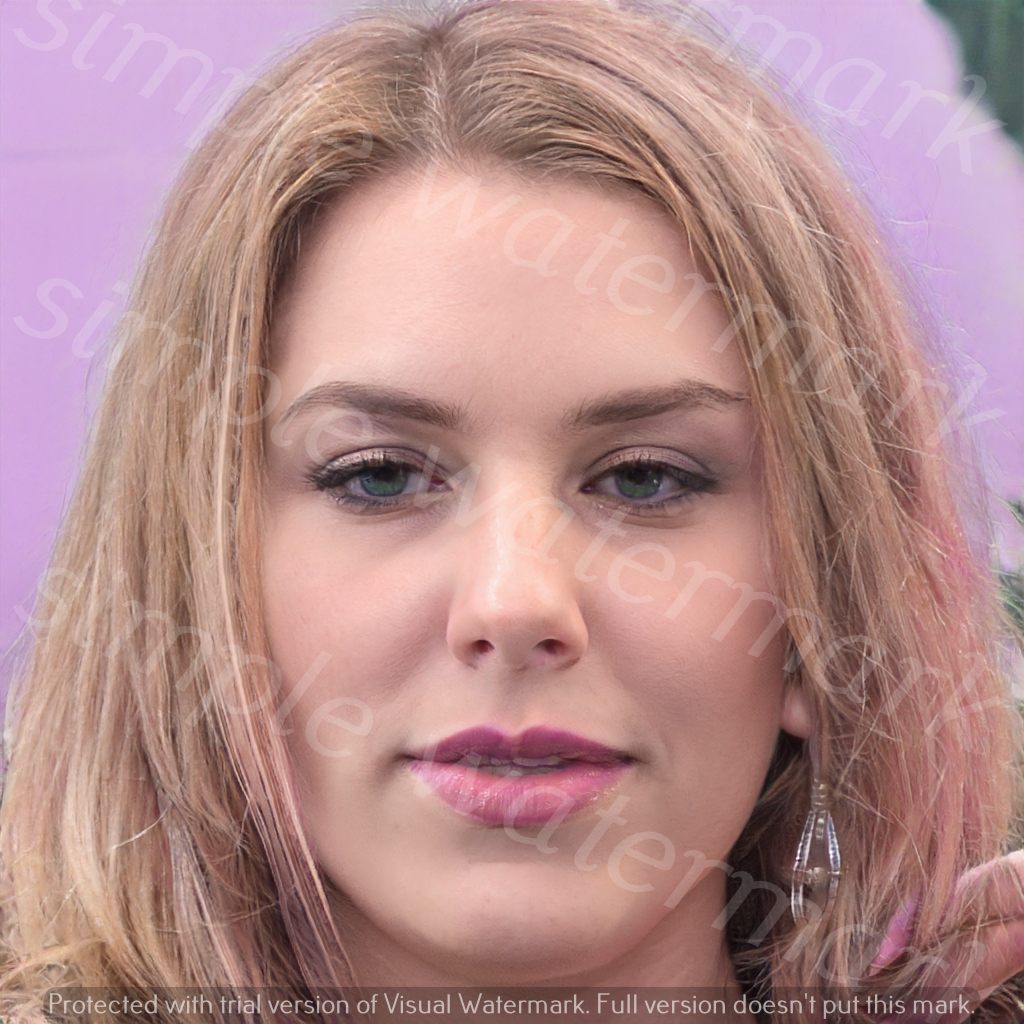
Label: Watermark